Ellen Powell Thompson

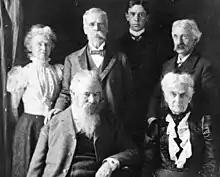
Powell family: Back row, left to right: Ellen Powell Thompson, William Bramwell Powell, William (Billy) P. Powell, Almon Harris Thompson. Front row: John Wesley Powell and Mary Powell Wheeler. Topeka, Kansas, circa 1900.

Thompson joined John Wesley Powell's second Colorado River expedition during their 1872 winter camp near Kanab, Utah, serving as botanist. Her husband Almon Harris Thompson was second in command. She collected plants primarily in the Kanab area, although collecting excursions were also made through southern Utah and northern Arizona. She collected 385 specimens, 15 of which would become type specimens for new taxa.